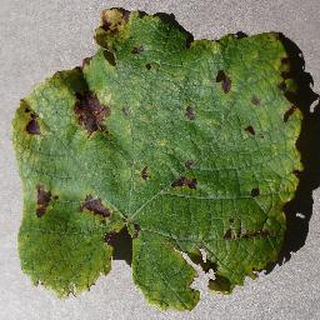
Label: grape_leaf_blight